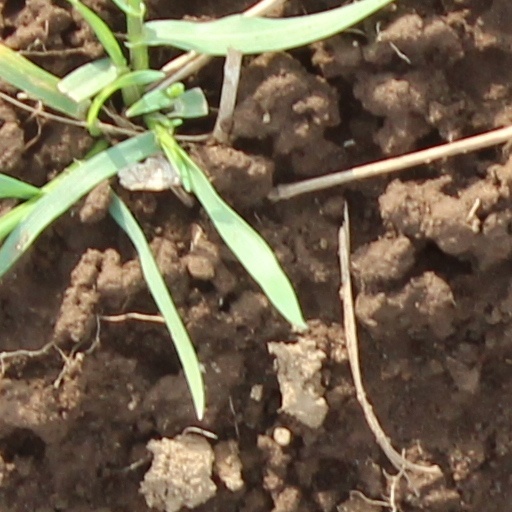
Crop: wheat